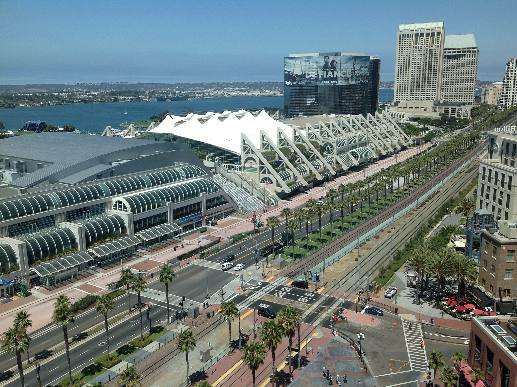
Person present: No